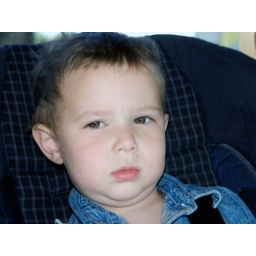
Kai was not super happy being trapped in a car seat for 60+ hours.